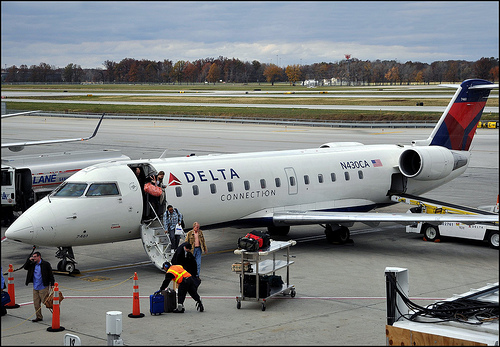
question: 画像に写る一番大きな乗り物は何ですか
answer: 飛行機

question: 画像に写る一番大きな乗り物はどこにいますか
answer: 空港

question: 画像に写る一番大きな乗り物はどこの会社が運営していますか
answer: ＤＥＬＴＡ

question: 画像に写る一番大きな乗り物の色で一番多くを占める色はどんな色ですか
answer: 白

question: 画像に写る一番大きな乗り物の人が下りている扉はいくつ写っていますか
answer: １つ

question: 画像に写る一番大きな乗り物に書かれている国旗はどこの国のものですか
answer: アメリカ

question: 画像に写る一番大きな乗り物の国旗の前に書かれている文字は何ですか
answer: Ｎ４３０ＣＡ

question: 画像に写る一番大きな乗り物の乗客席の窓の下に書かれている文字はなんですか
answer: ＣＯＮＮＥＣＴＩＯＮ